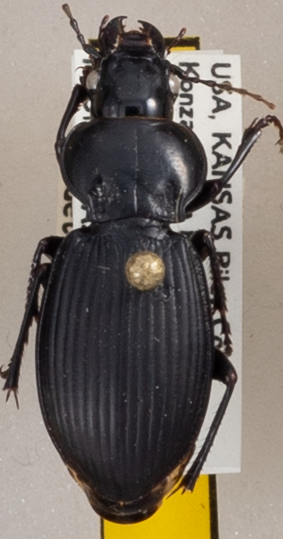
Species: Cyclotrachelus sodalis colossus
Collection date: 2020-08-12
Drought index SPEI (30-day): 1.01
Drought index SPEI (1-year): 1.45
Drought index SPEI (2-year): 2.09